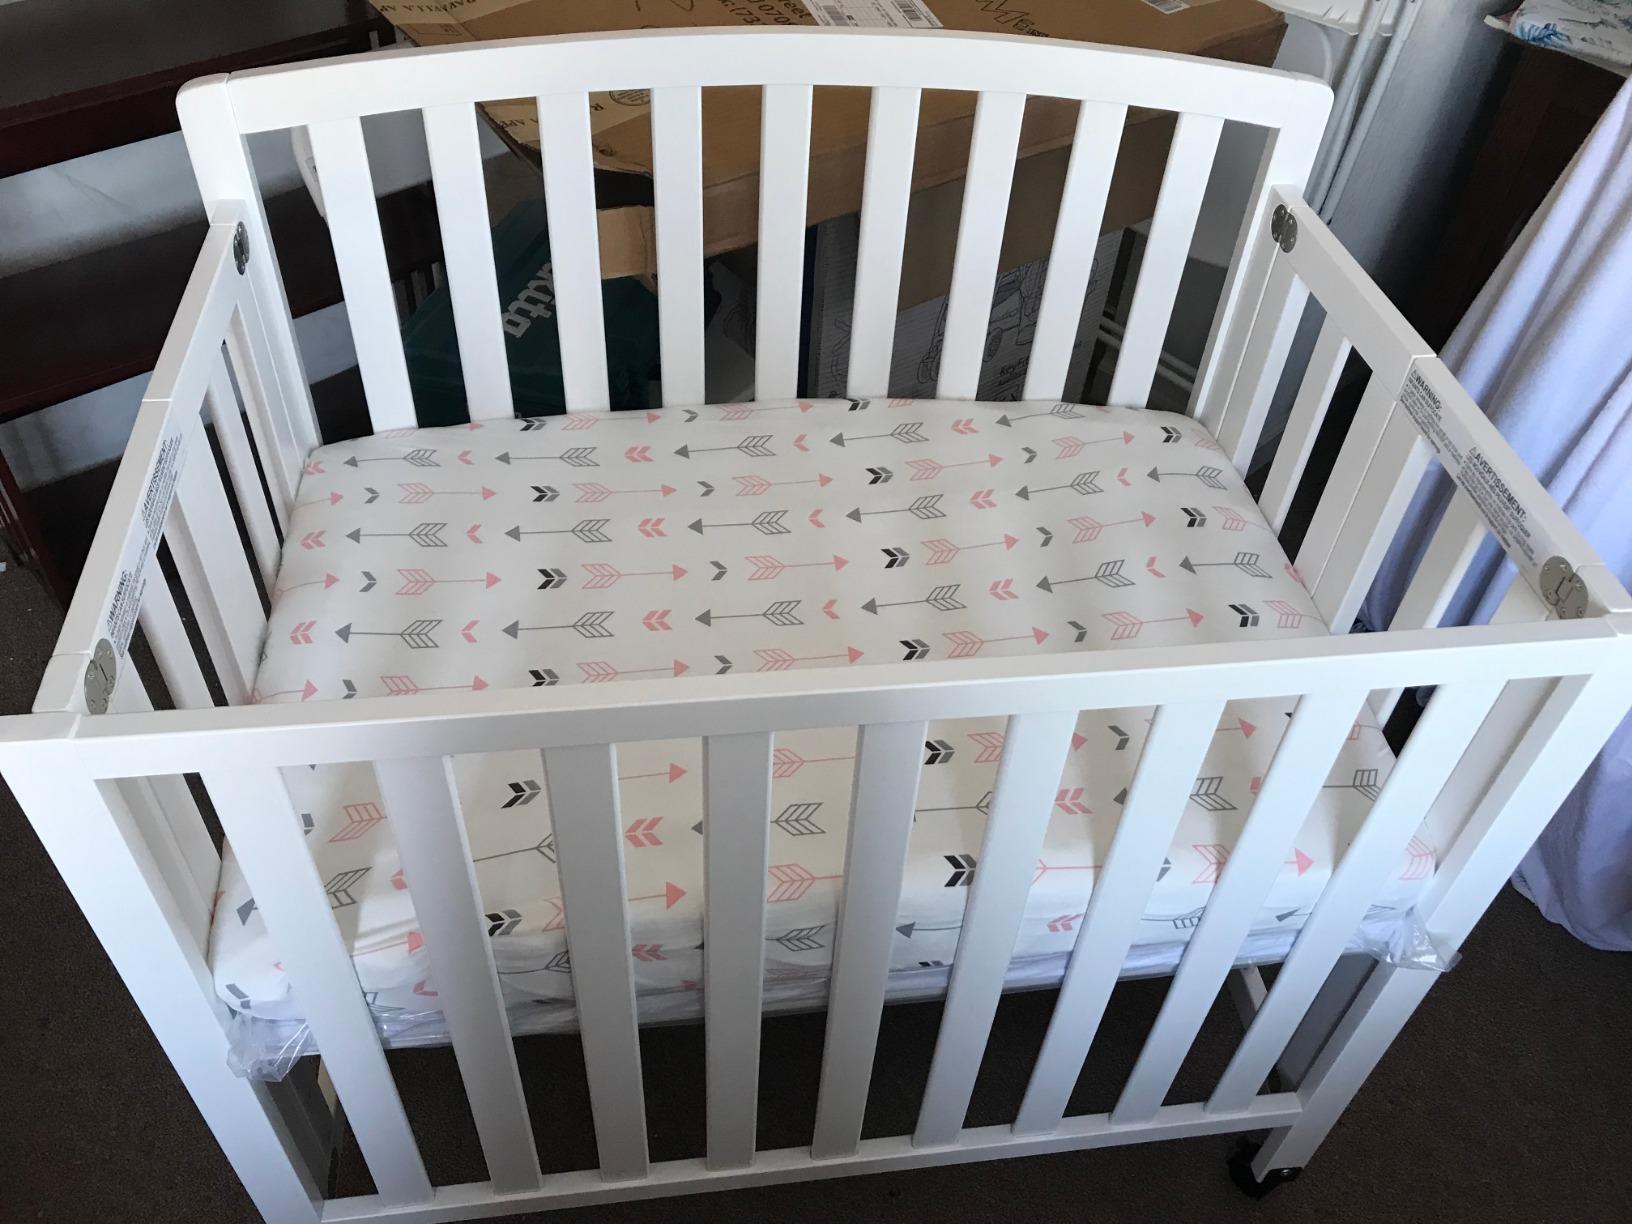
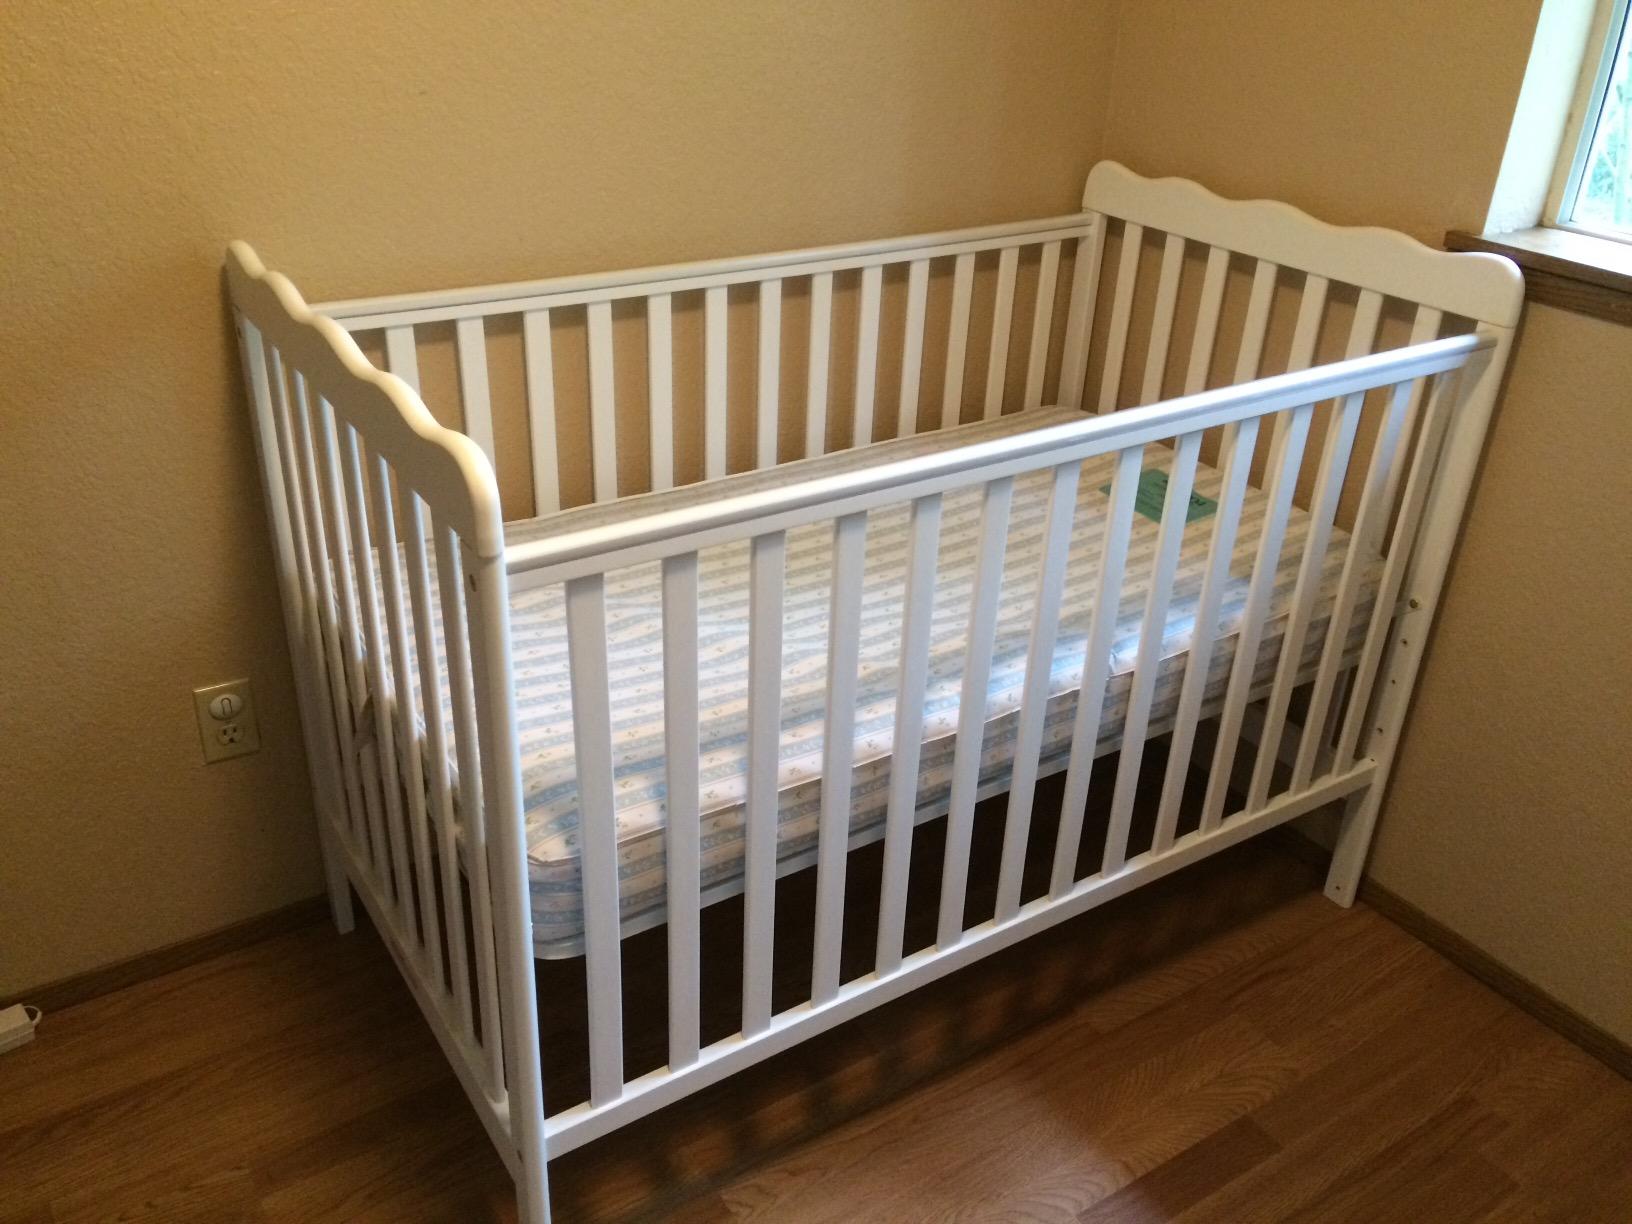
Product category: products_crib
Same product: no